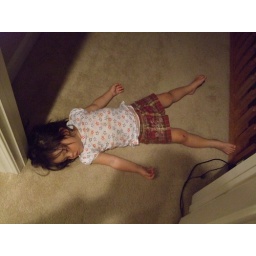
Anna fell asleep in the door to the computer room